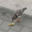
Label: bird